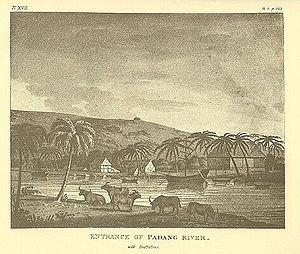
Padang est une ville d'Indonésie dans l'île de Sumatra. C'est la capitale de la province de Sumatra occidental. Elle a le statut de kota.